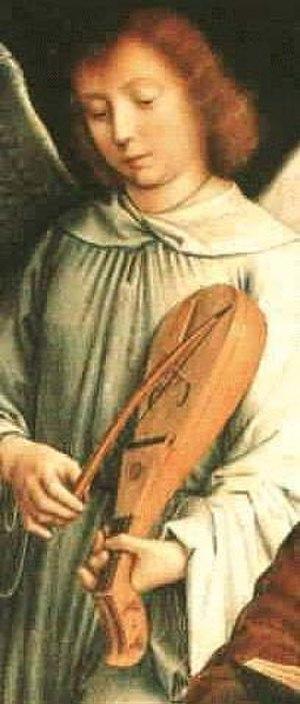
Le rebec est un instrument de musique médiévale et de la Renaissance. Selon certains, il fut probablement introduit entre le XIIᵉ siècle et le XIVᵉ siècle en Europe par les Maures à travers l'Espagne. Le terme rebec apparaît la première fois en 1379 dans « Le bon berger » de Jean de Brie. C'est une forme de vièle proche de la lyra. Cependant sa forme rappelle bien davantage la lyra grecque existant dès les débuts de l'Empire byzantin.